History of libraries

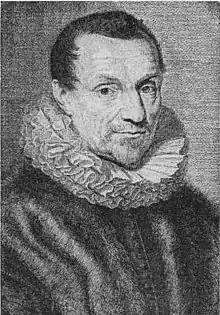
As librarian of the Bibliothèque Mazarine, Jacques Auguste de Thou transformed it into the largest library in the world at the time.

The Hungarian Bibliotheca Corviniana was one of the first and largest Renaissance Greek-Latin libraries, established by Matthias Corvinus, King of Hungary between 1458 and 1490. In 1490, the library consisted of about 3,000 codices or "Corvinae". Beatrix of Aragon, Queen of Hungary, encouraged his work with the Bibliotheca Corviniana. After Matthias' death in 1490 many of the manuscripts were taken from library and dispersed, subsequently the Turkish invasion of Hungary in the 16th century saw the remaining valuable manuscripts taken to Turkey.